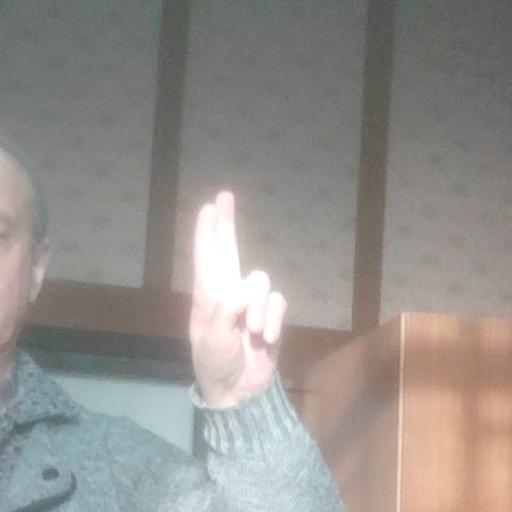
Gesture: two_up